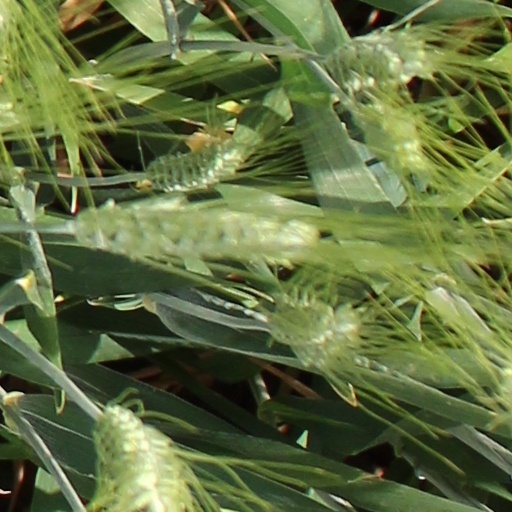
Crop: wheat